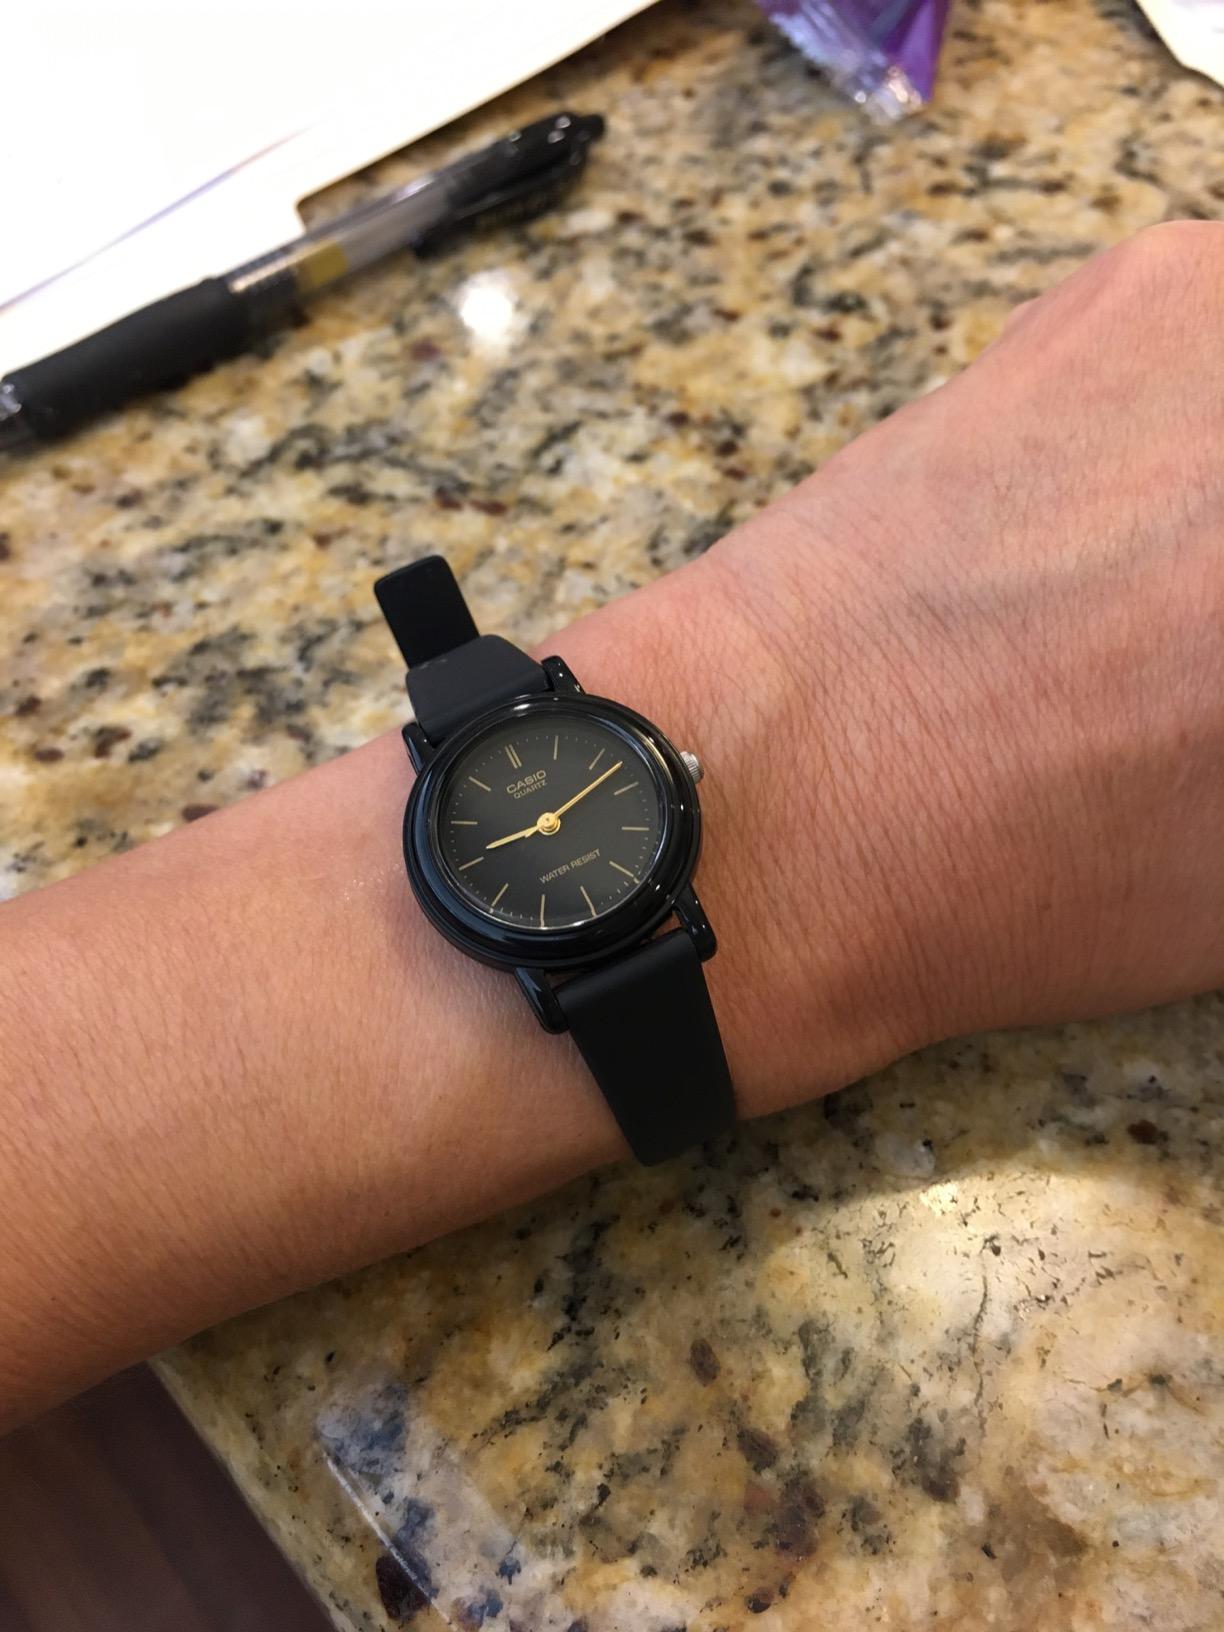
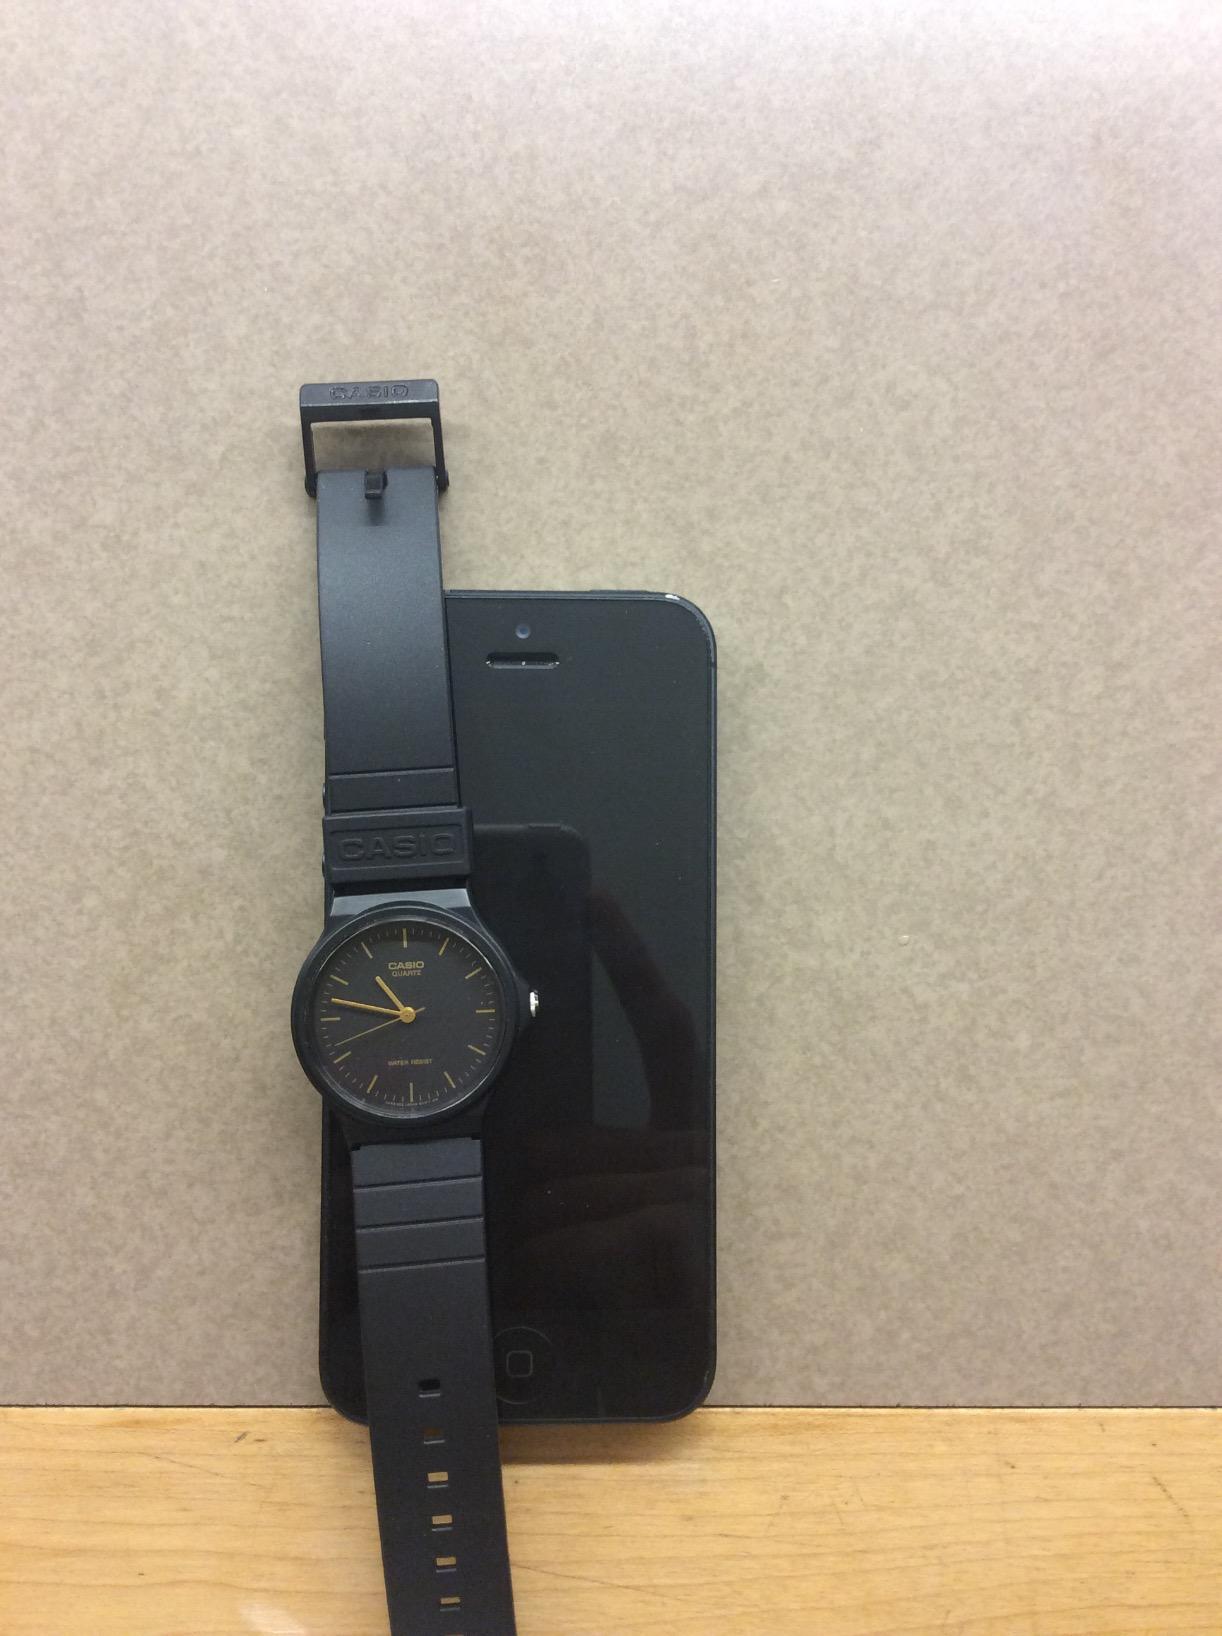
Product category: accessories_watch
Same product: no